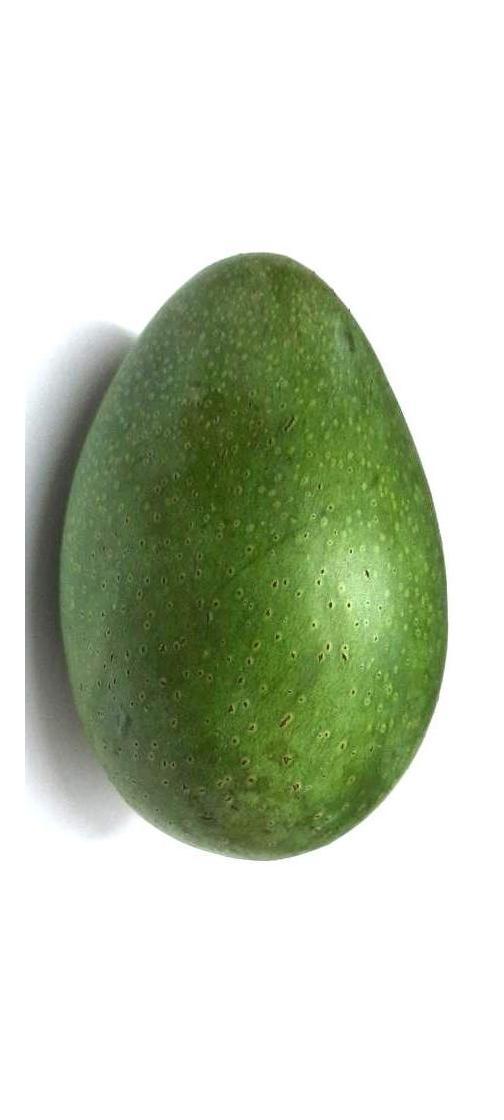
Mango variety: Ashshina Zhinuk